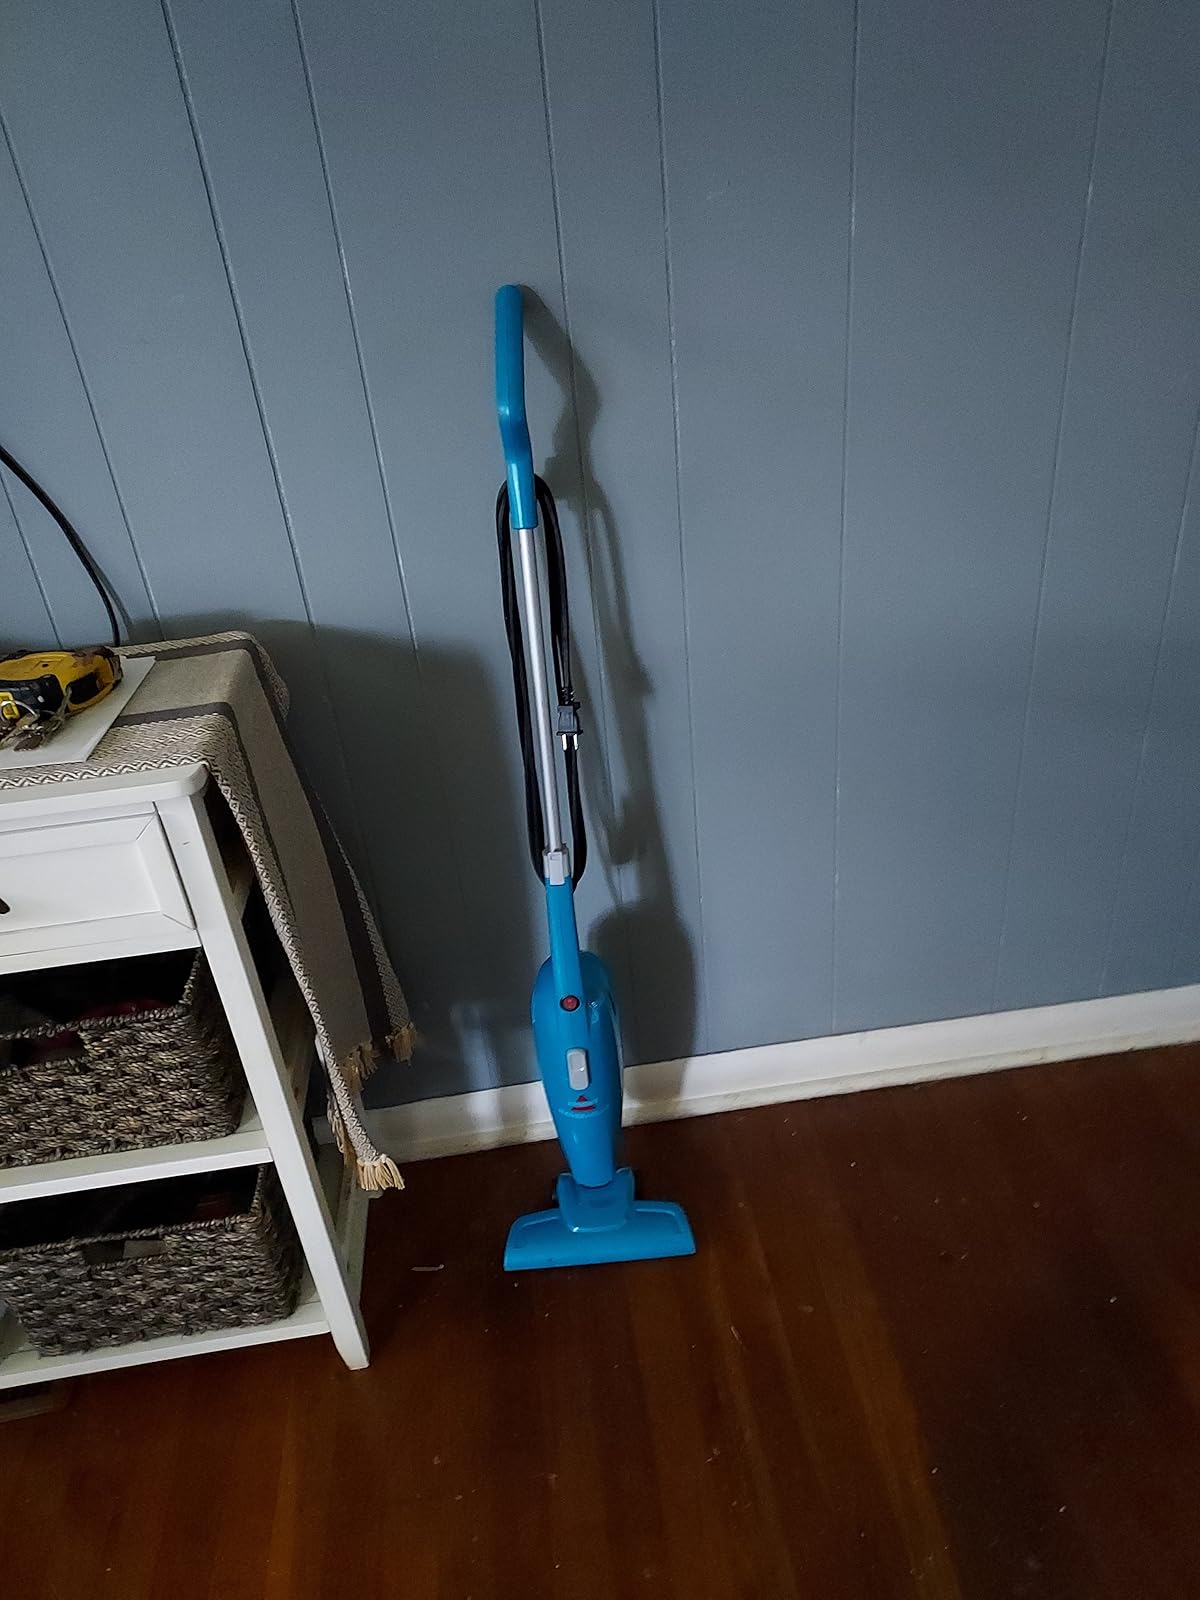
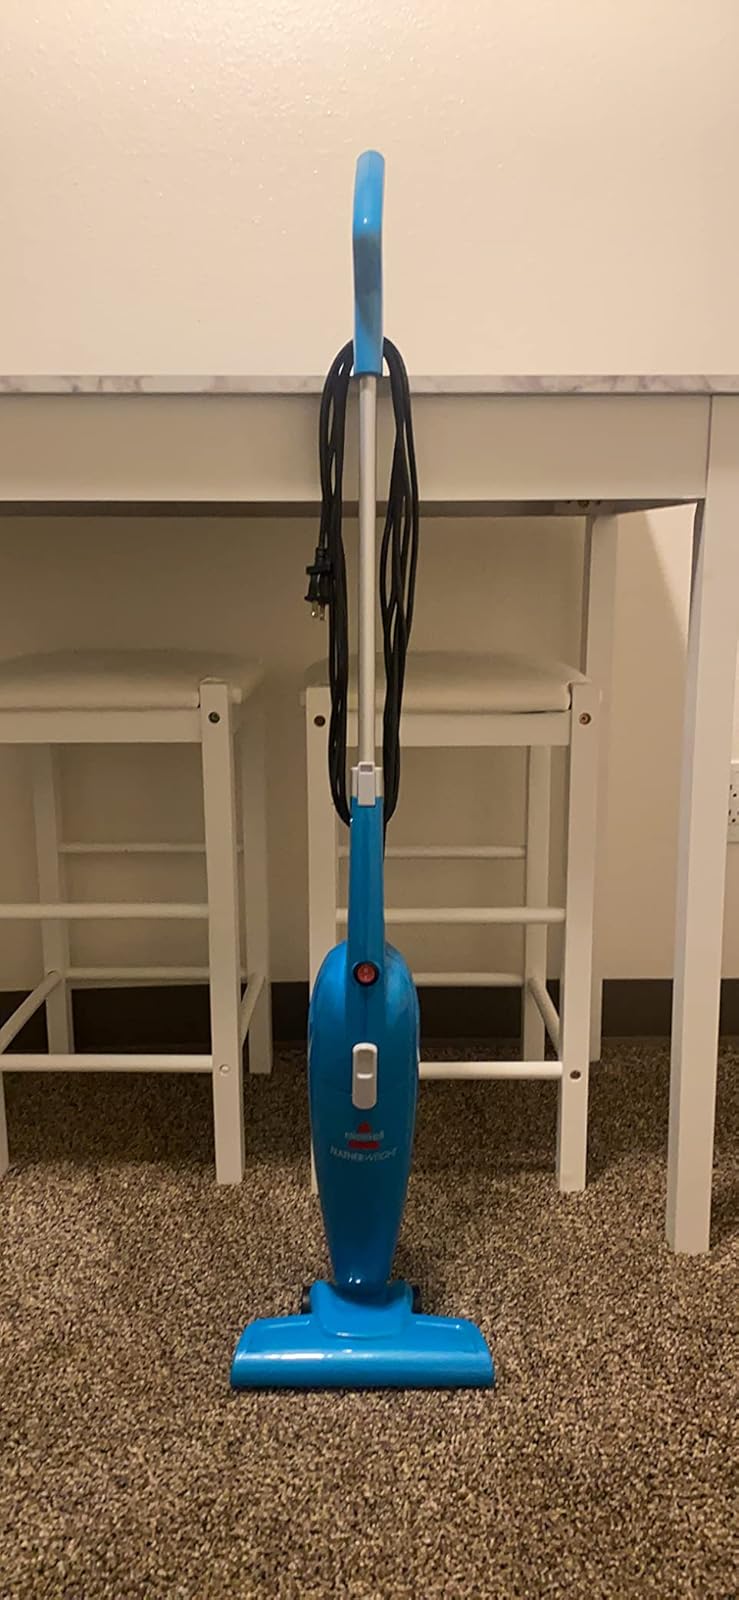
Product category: items_vacuum
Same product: yes